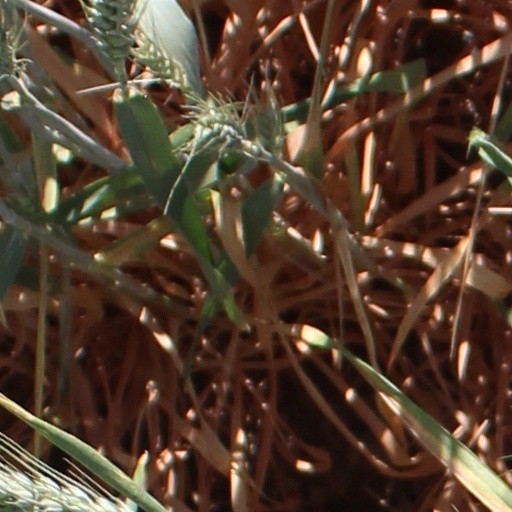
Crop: wheat